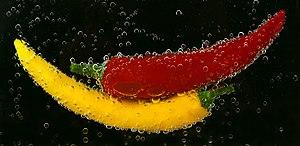
Légume vert désigne divers légumes regroupés sur la base de critères variables. Pour autant, l'expression est vivace et opératoire depuis le XVIIéme siècle jusqu'à nos jours, en français comme dans d'autres langues romanes.